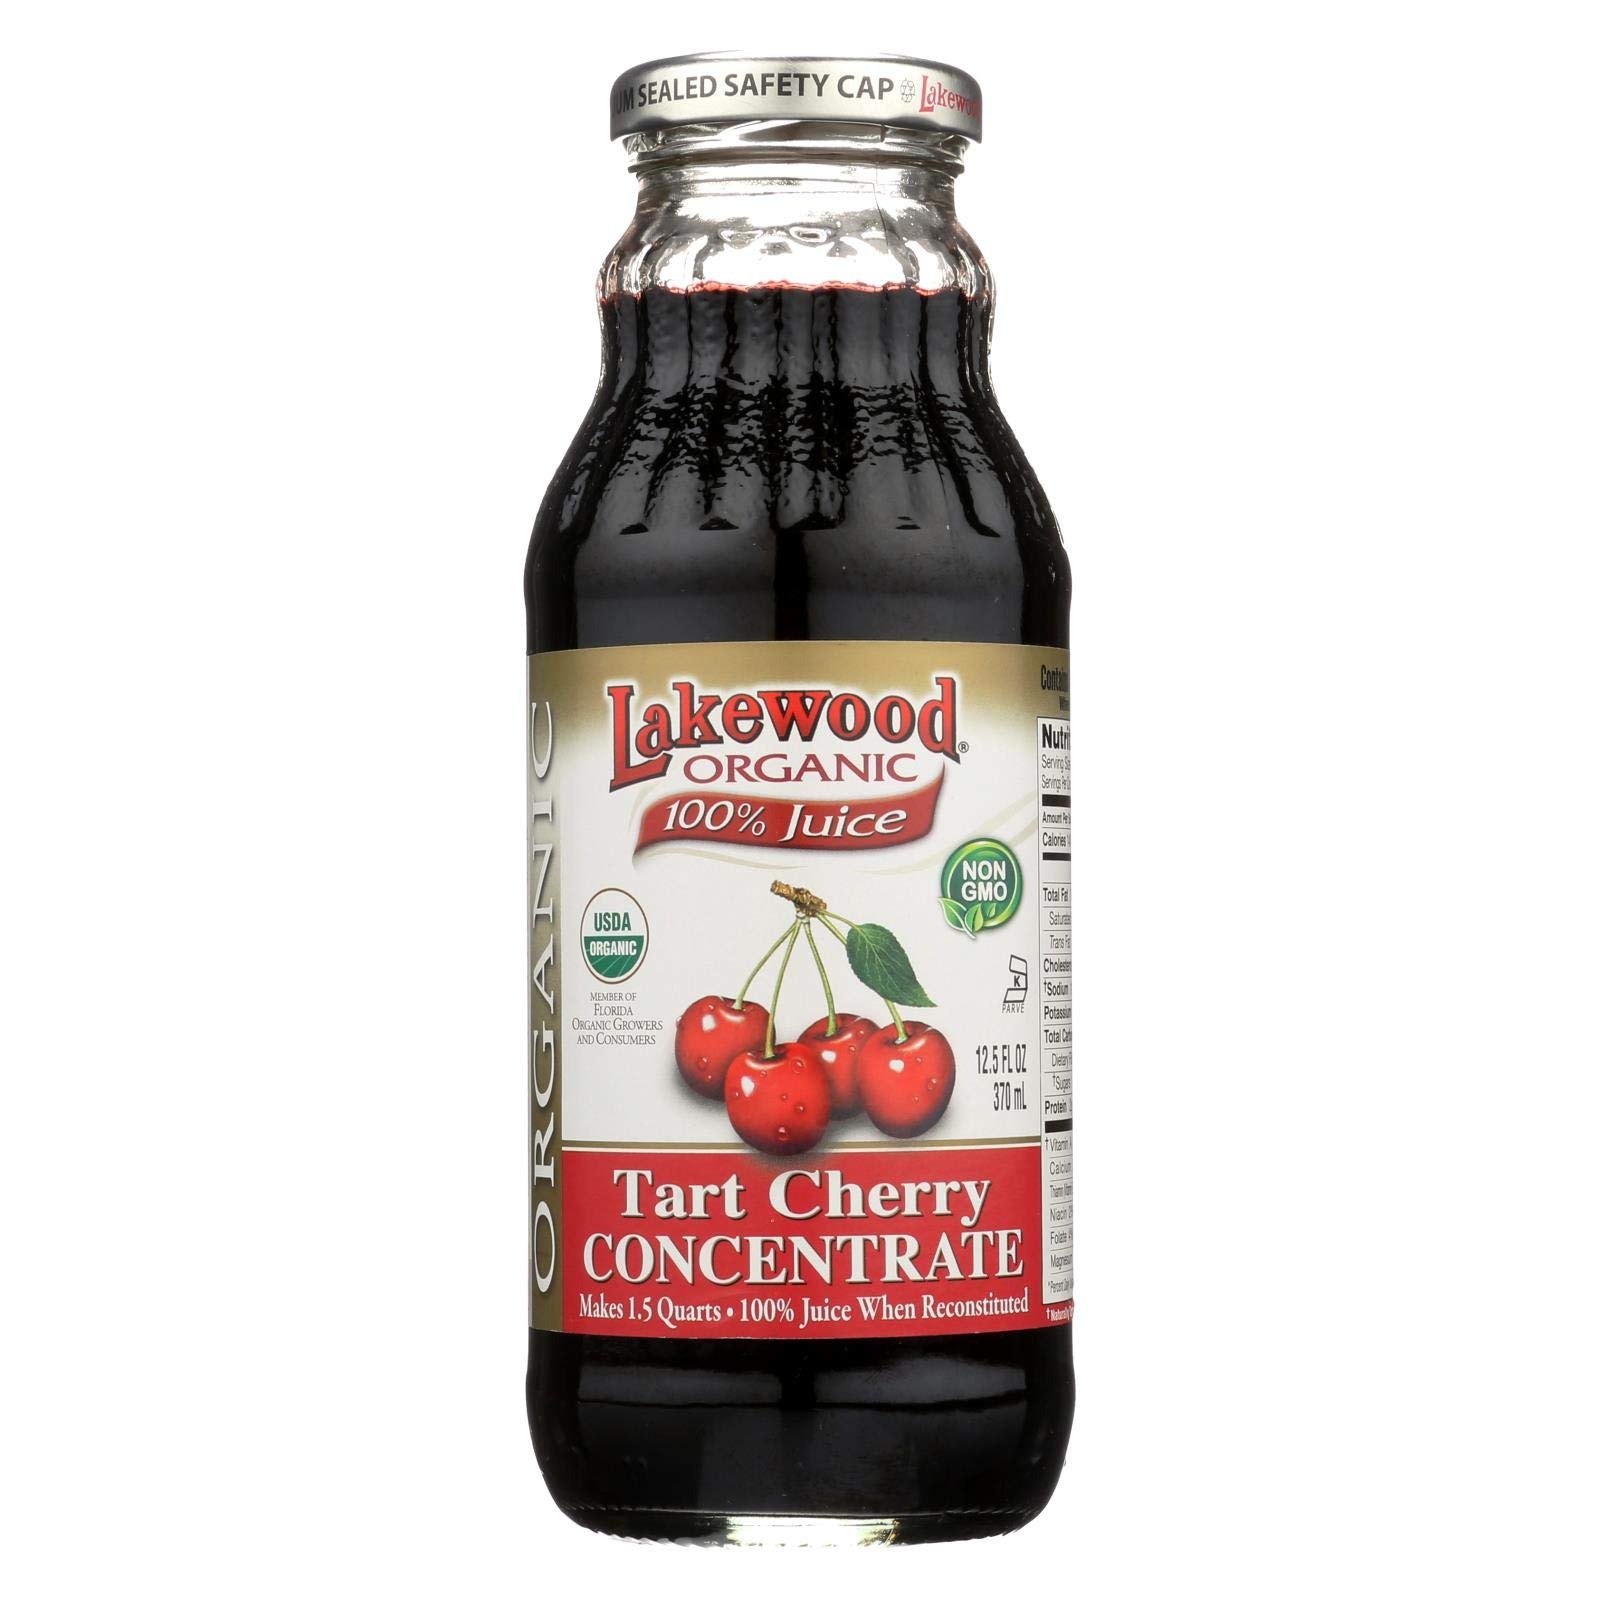
Item Name: LAKEWOOD Organic Tart Cherry Concentrate, 12.5 FZ
Bullet Point 1: Promotes Relaxation, Healthy Sleep Patterns, And Normal Cholesterol Levels
Bullet Point 2: 100% Juice When Reconstituted. When Reconstituted Drink 4-6 Ounces Twice Daily
Bullet Point 3: Improves Iron Absorption And Resistance To Infection
Bullet Point 4: Restores The Vital Body Electrolytes For Overall Vitality, Health And Well-Being
Value: 12.5
Unit: Fl Oz

Price: 14.005